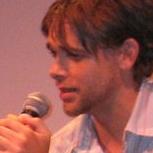
Age: 25